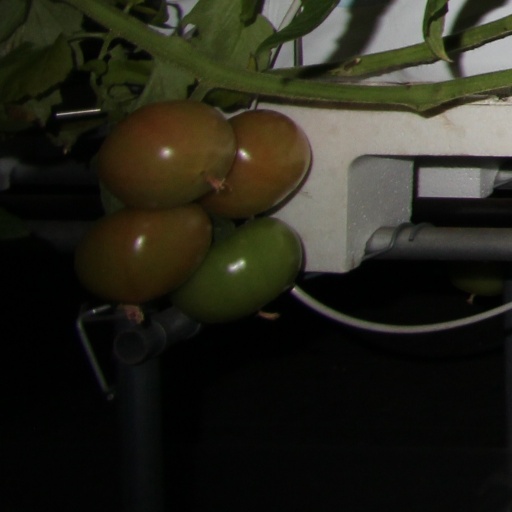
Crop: tomato